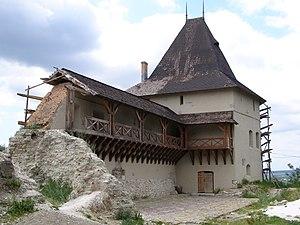
Halytch ou Galitch, est une ville de l'oblast d'Ivano-Frankivsk, en Ukraine. Sa population s'élevait à 6 210 habitants en 2017.